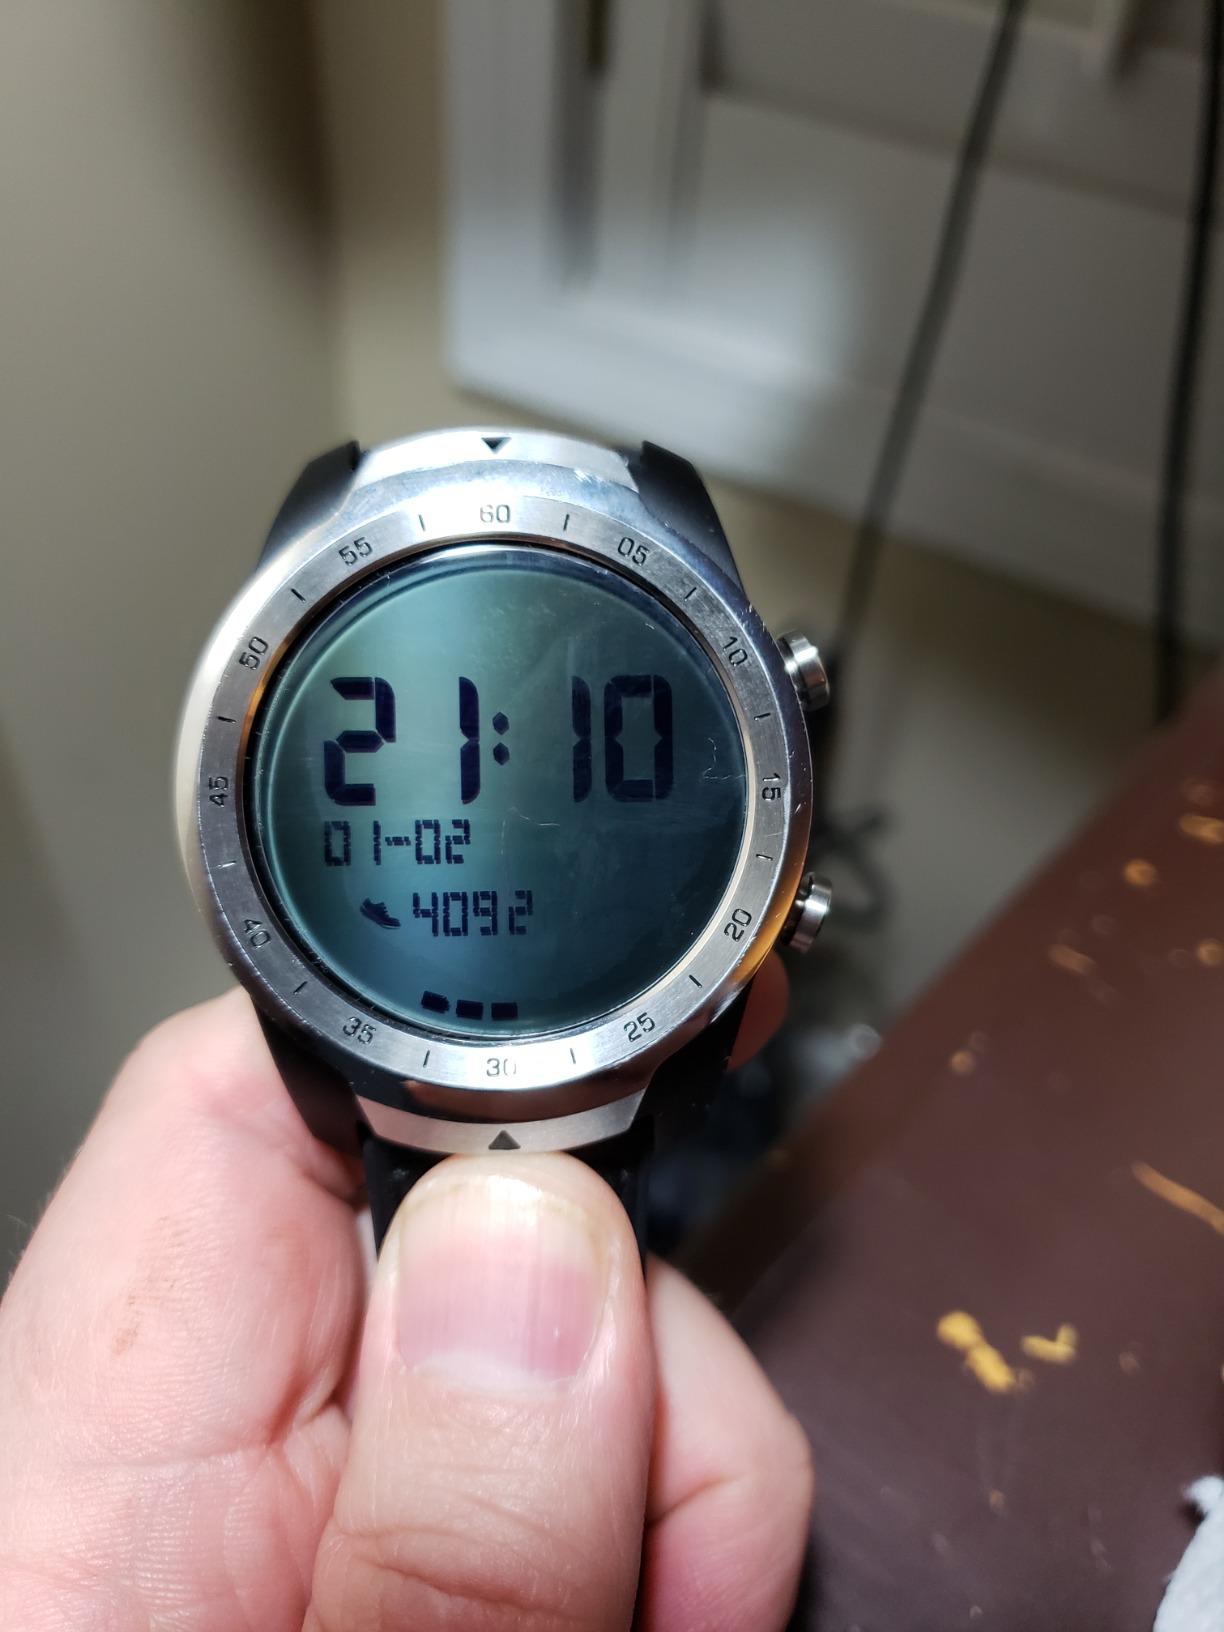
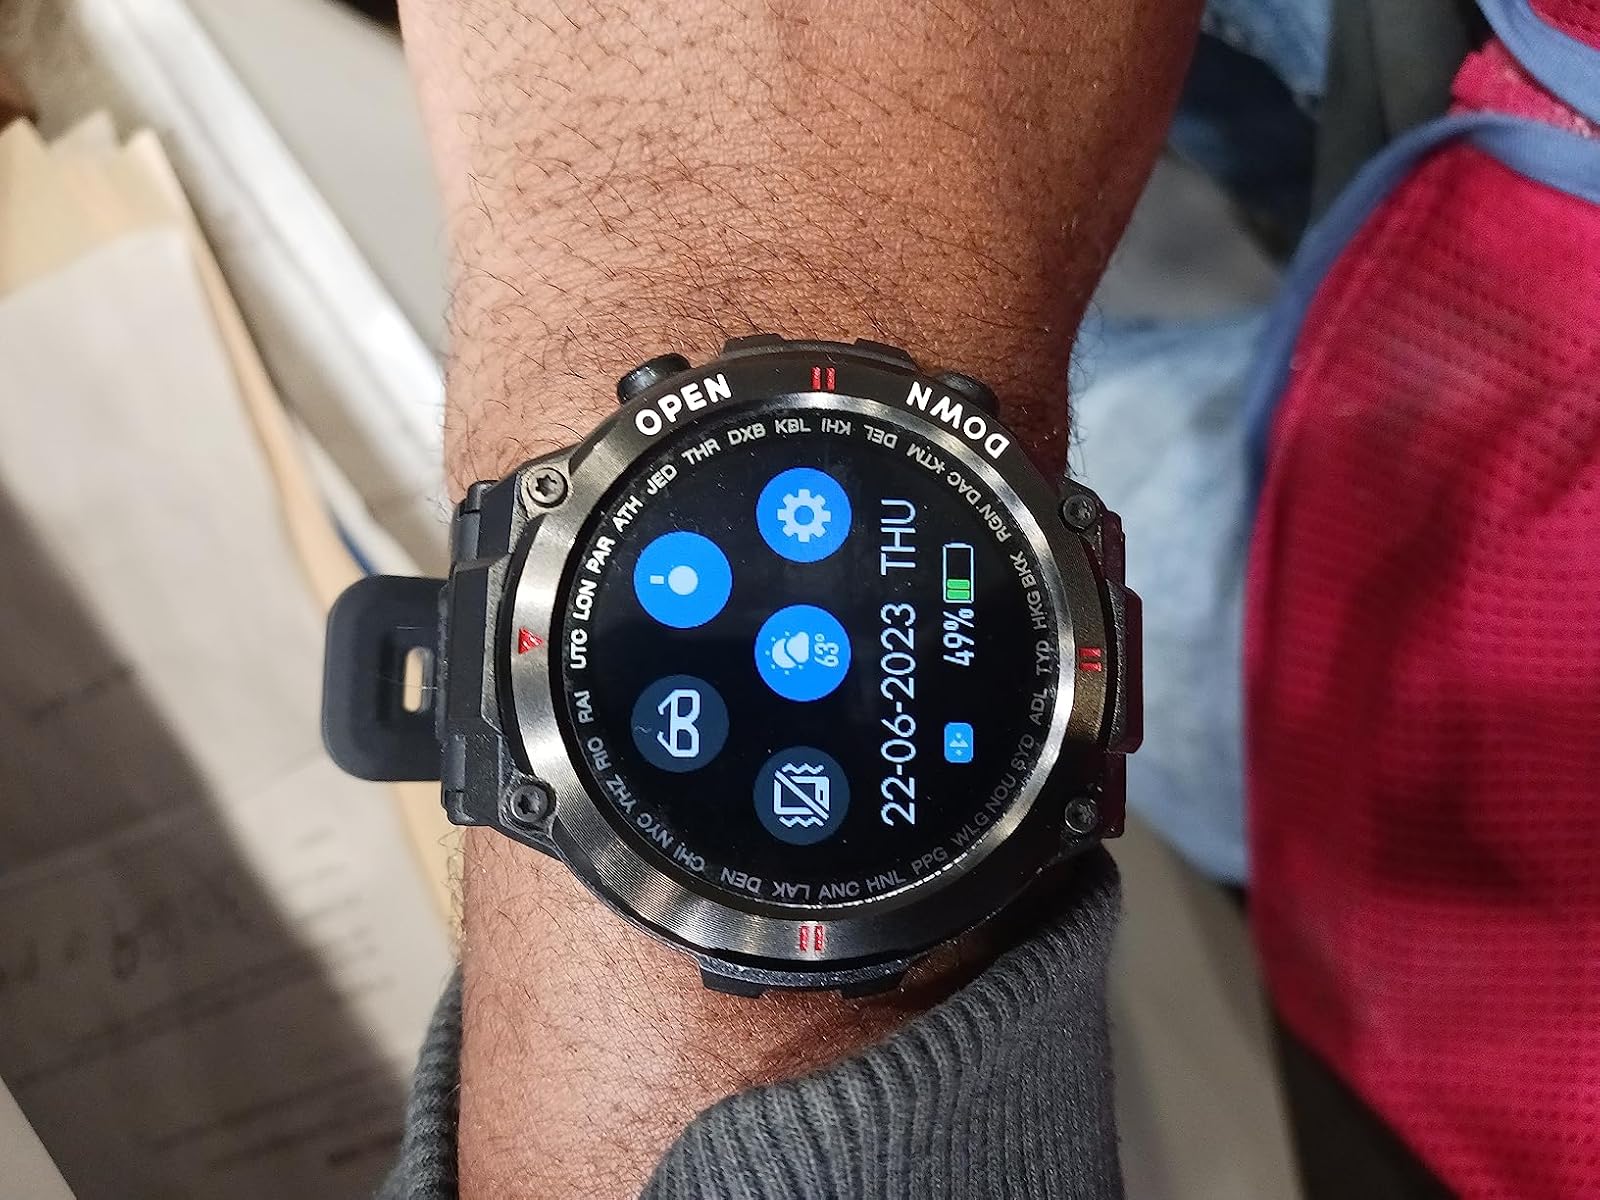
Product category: smartwatch
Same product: no